Tabarka

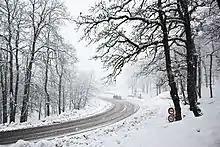
Snow in Tabarka's forest

Under French colonial rule it was annexed to the civil district of Souk el-Arba, now in the Tunisian governorate of Jendouba, and a rather important fishing centre. Tabarka Jazz Festival was established in 1973.